6-8-6

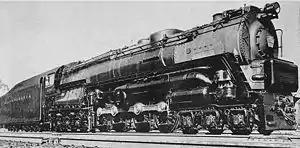
The single S2, 6200, in a PRR promotional image.

Under the Whyte notation for the classification of steam locomotives by wheel arrangement, represents the arrangement of six unpowered leading wheels, eight powered and coupled driving wheels, and six unpowered trailing wheels.